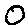
Label: 0